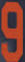
Number: 9